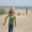
Label: girl